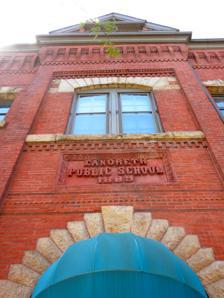
Building: David Landreth School
Country: United States of America
Year built: 1889
United States historic place David Landreth School U.S. National Register of Historic Places David Landreth School, May 2010 Show map of Philadelphia Show map of Pennsylvania Show map of the United States Location 1201 S. Twenty-third St., Philadelphia, Pennsylvania Coordinates 39°56′16″N 75°10′54″W / 39.9377°N 75.1817°W / 39.9377; -75.1817 Area 1 acre (0.40 ha) Built 1889 Built by Charles McCaul Architect Joseph W. Anshutz Architectural style Gothic MPS Philadelphia Public Schools TR NRHP reference No. 86003299 Added to NRHP December 4, 1986 David Landreth School is a historic school building located in the Point Breeze neighborhood of Philadelphia, Pennsylvania . It was built in 1889 after the original school caught fire (it had been on the nursery grounds of the D. Landreth Seed Company ). It is a two-story, three-bay, brick building with a stone foundation in the Gothic Revival style. A three-story, nine-bay, yellow brick addition was built in 1928. It features a large corbelled brick cornice, sandstone sills and lintels, and three large brick chimneys with corbelled caps. The school was named after the founder of the D. Landreth Seed Company . The building was added to the National Register of Historic Places in 1986. The Queen Memorial Branch of the Philadelphia Public Library opened in its current location within the Landreth School building on Tuesday, January 17, 1995 in the Landreth Apartments, a residence for seniors that occupies the former school. Mamie Nichols, then Executive Director of the Point Breeze Federation, was a prime leader behind the renovation of the school into a "multi-purpose achievement center." References